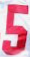
Number: 5